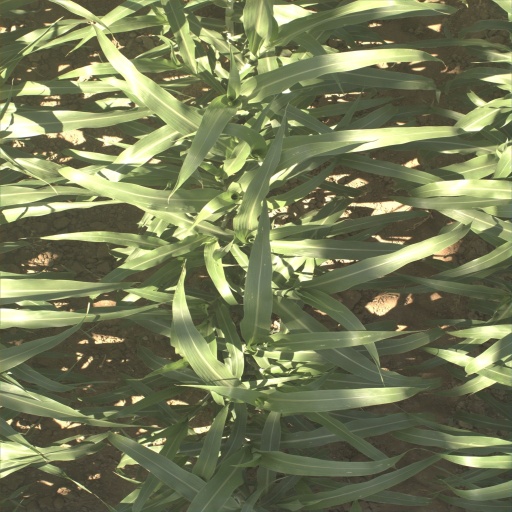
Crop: sorghum